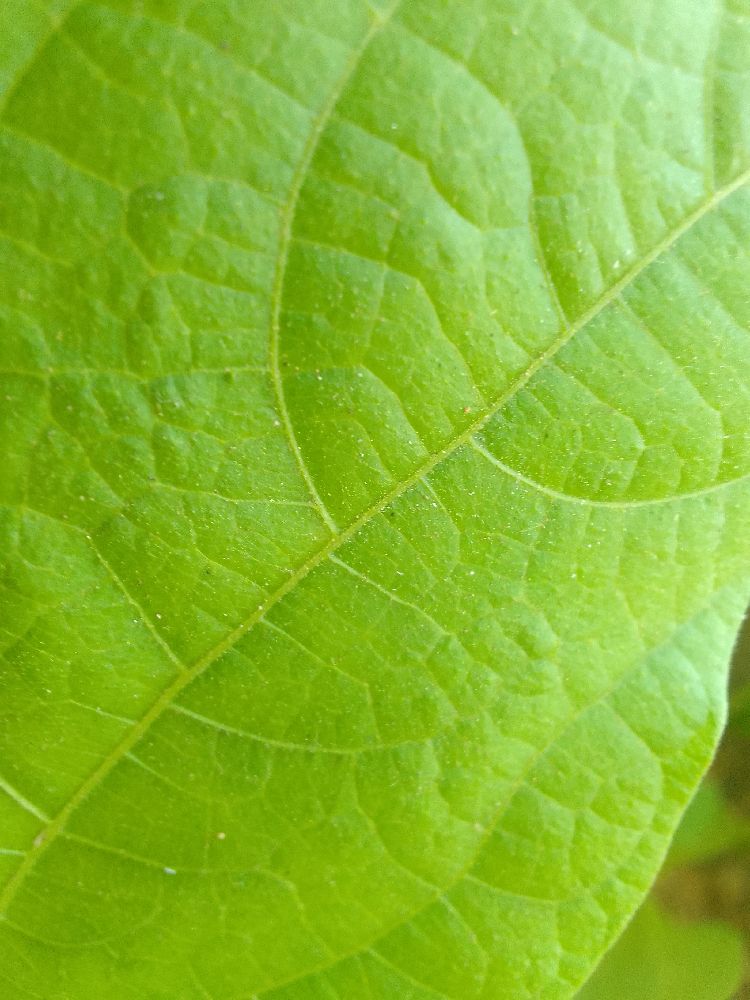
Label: healthy